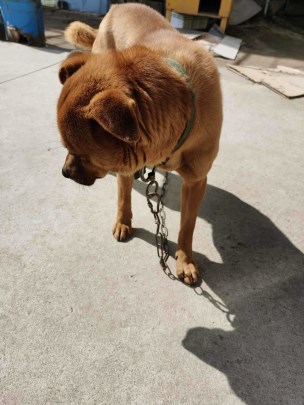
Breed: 3336-n000121-chinese_rural_dog